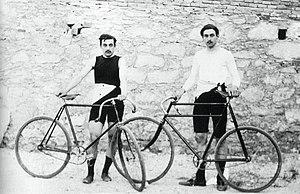
L'histoire du sport en France peut se découper dans le temps en séquences spécifiques relativement homogènes mais de durées très variables. Ses origines remontent pour beaucoup à la période gallo-romaine avant de revêtir des formes particulières au Moyen Âge puis de justifier un discours très construit lors de la Renaissance. Celui-ci ne se cristallise vraiment en France que dans la première partie du XIXᵉ siècle avec le développement de la gymnastique comme activité éducative et hygiénique. Ce n'est qu'à la fin de ce siècle que certains s'efforcent d'y associer la compétition sportive venue timidement d'outre-Manche comme activité de loisir de l'aristocratie. Ces pionniers doivent lutter contre le manque d'intérêt des pouvoirs publics et leurs dissensions internes entre les tenants du modèle anglo-saxon et ceux des jeux traditionnels français.